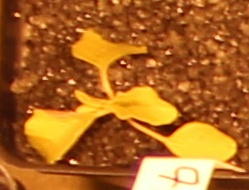
Label: Redroot Pigweed